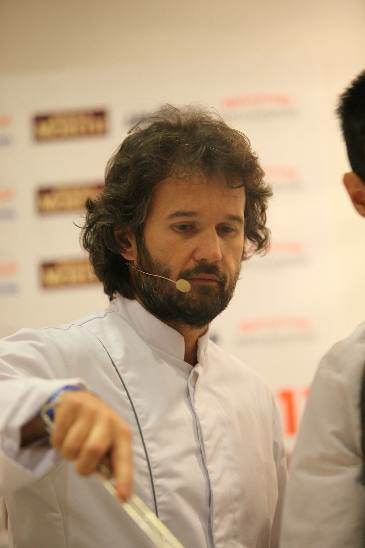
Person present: Yes